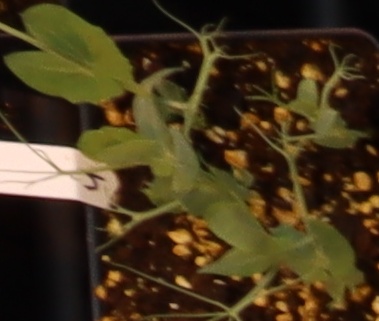
Label: Field Pea